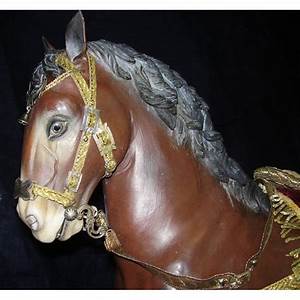
Label: cavallo